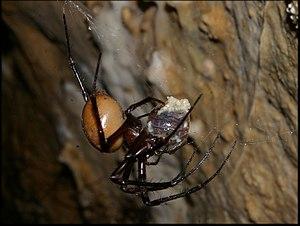
Autre Meta bourneti femelle ayant capturé un Cloporte
Meta bourneti est une espèce d'araignées aranéomorphes de la famille des Tetragnathidae.